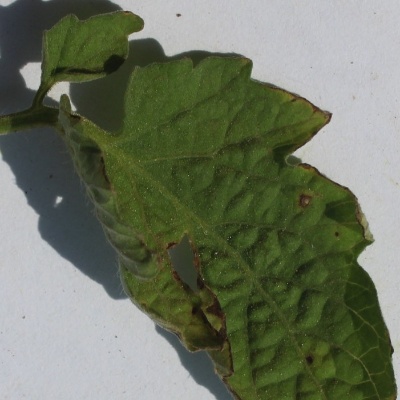
Crop: Tomato
Condition: septoria leaf spot